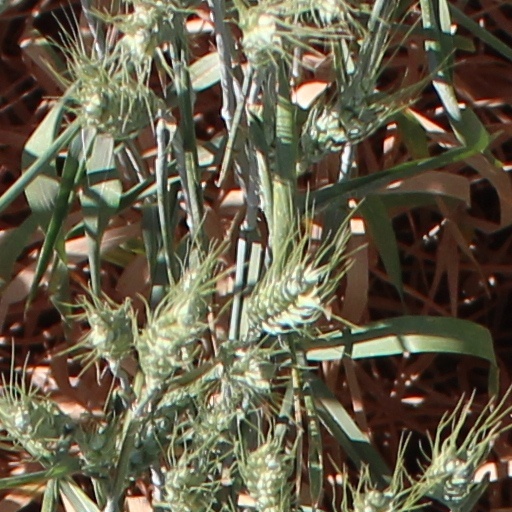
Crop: wheat